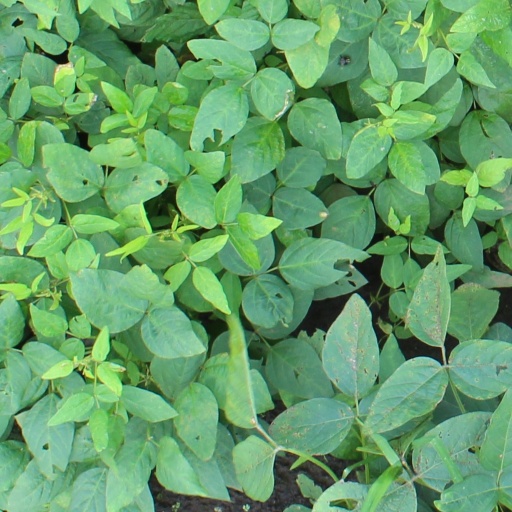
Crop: soybean